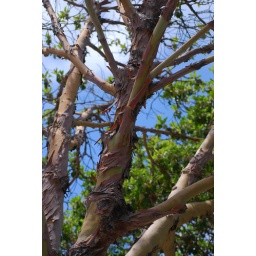
Popular street tree in the Bay AreaFrequently can be found with this wondeful peeling bark.